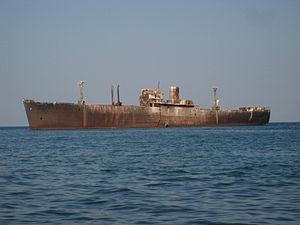
L'épave de l'E Evangelia, cargo grec échoué sur la plage de Costineşti (Roumanie) en 1968.
L’Evangelia est un navire grec qui s'est échoué en Roumanie, sur la côte occidentale de la mer Noire.